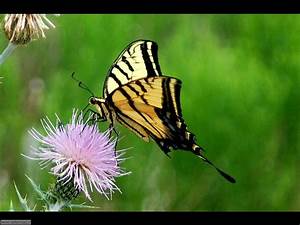
Label: butterfly